Moot court

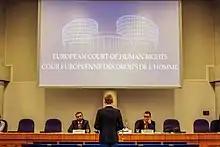
5th European Human Rights Moot championship round, held in the European Court of Human Rights building

Moot court involves simulated proceedings before an appellate court, arbitral tribunal, or international dispute resolution body. These are different from mock trials that involve simulated jury trials or bench trials. Moot court does not involve actual testimony by witnesses, cross-examination, or the presentation of evidence, but is focused solely on the application of the law to a common set of evidentiary assumptions, facts, and clarifications/corrections to which the competitors are introduced. Though not moots in the traditional sense, alternative dispute resolution competitions focusing on mediation and negotiation have also branded themselves as moot competitions in recent times, as had role-playing competitions in the past such as the Jean-Pictet.